Forced Alliance

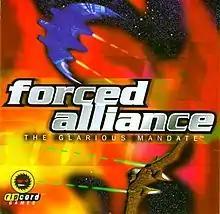

Forced Alliance: The Glarious Mandate is an action simulation video game, developed by American studio Orbital Studios and published by Ripcord Games.